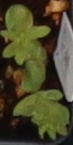
Label: Flax